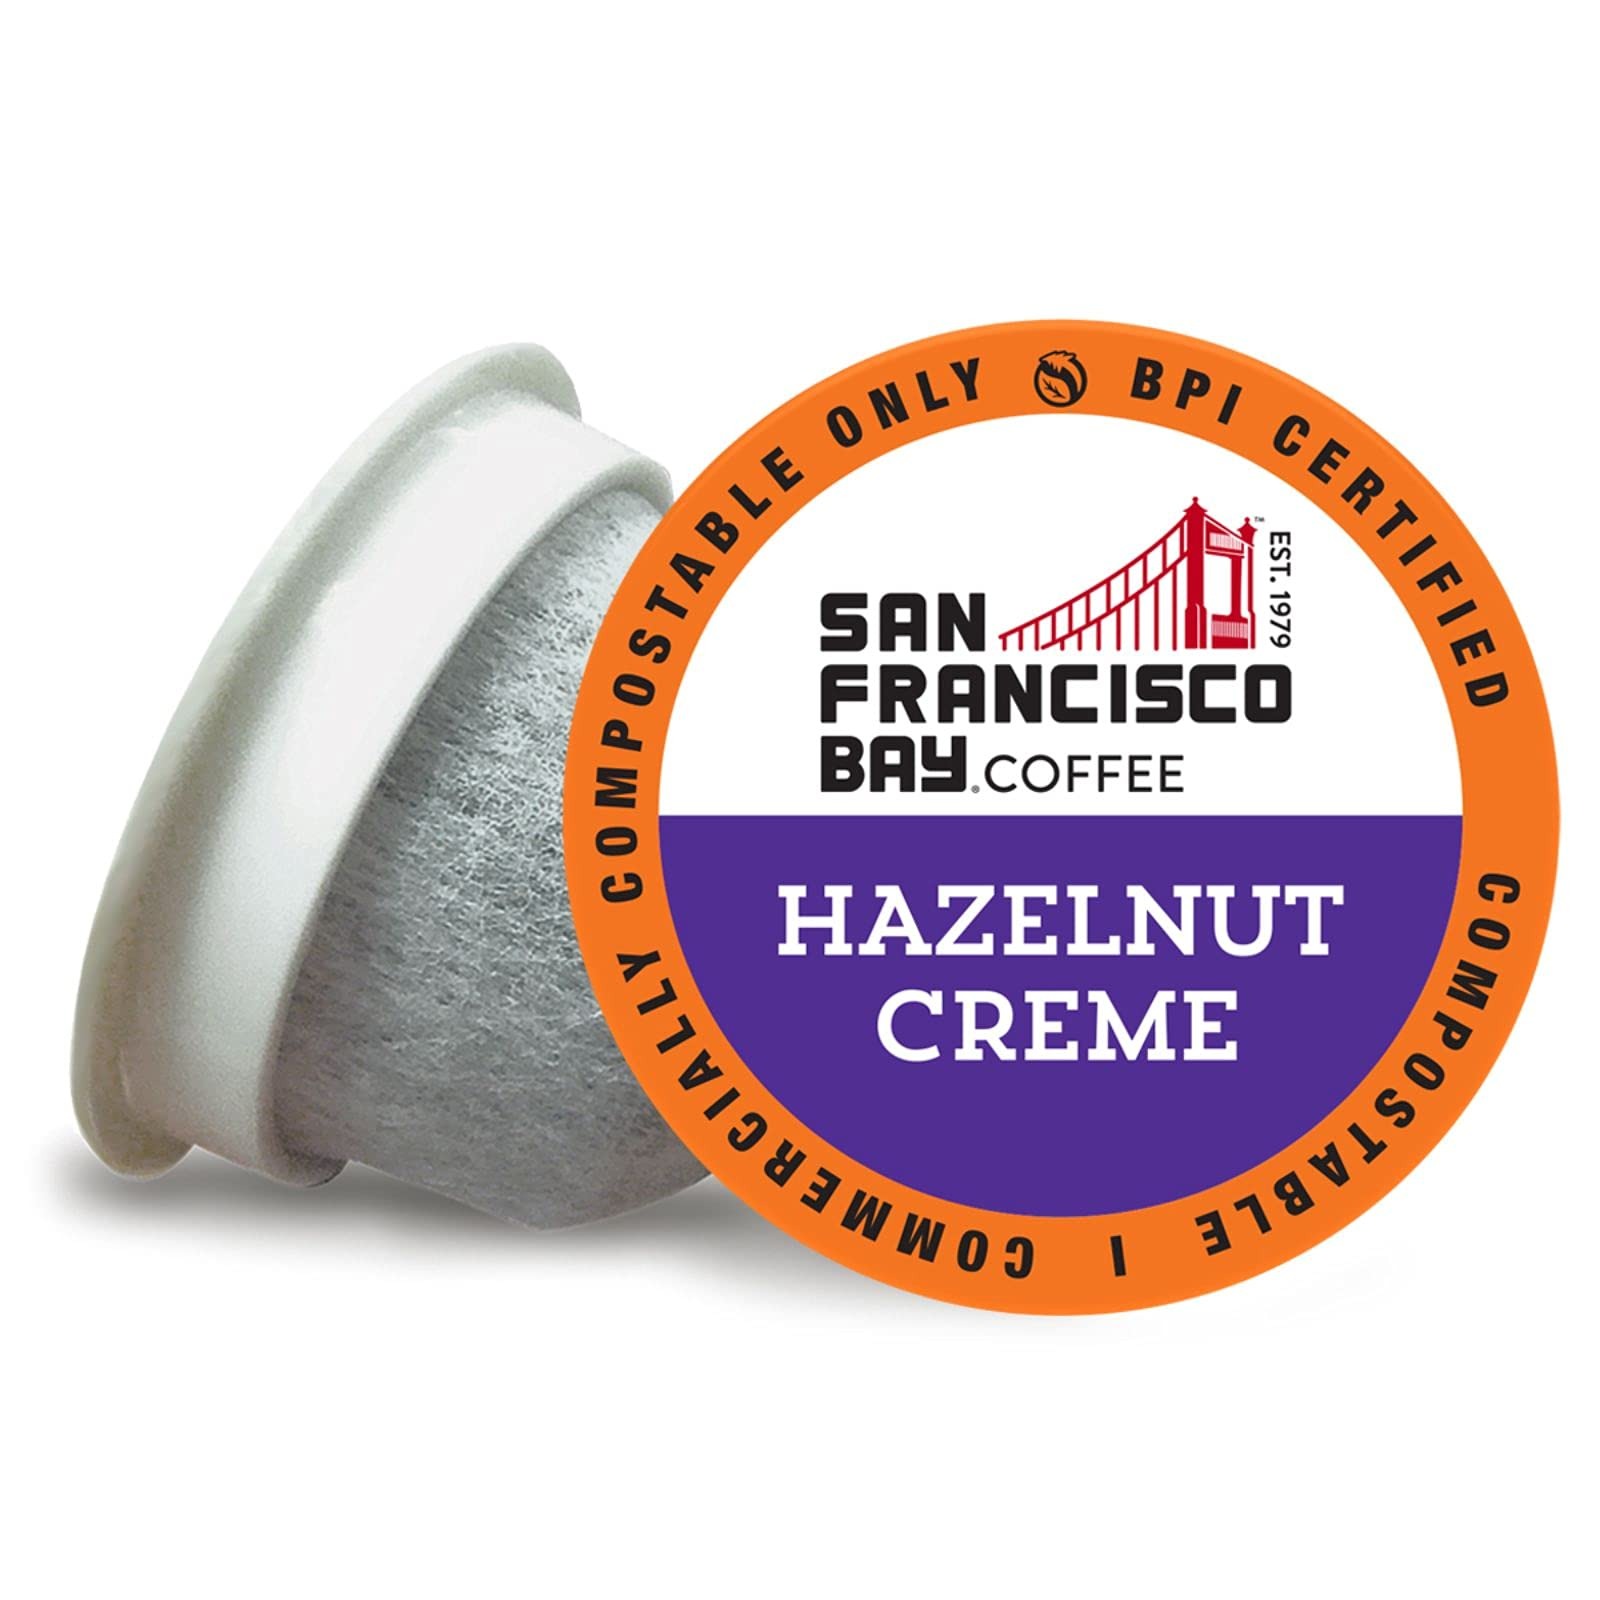
Item Name: San Francisco Bay Compostable Coffee Pods - Hazelnut Crème (36 Ct) K Cup Compatible including Keurig 2.0, Flavored, Medium Roast
Bullet Point 1: Hazelnut Creme is our ideal flavored coffee. Enjoy fragrant hazelnut, rich flavor and a hint of sweetness in your coffee cup.
Bullet Point 2: KEURIG COMPATIBLE: Our OneCup Coffee Pods are specially designed for use with K-cup style single serve brewers including Keurig 2.0. SF Bay Coffee is not affiliated with Keurig Green Mountain.
Bullet Point 3: QUALITY COFFEE: San Francisco Bay Coffee uses only 100% arabica coffee and certified Kosher coffee beans. Hand picked and grown in high altitude. We're so confident you'll love it, we back it with a satisfaction guarantee.
Bullet Point 4: ECO-FRIENDLY, COMPOSTABLE: OneCup pods, including the outer bag and one-way coffee valve, are made from plant-based materials and are certified commercially compostable by BPI.
Bullet Point 5: SF BAY COFFEE is a family owned, American made company with a rich tradition. Our reputation reflects on us as a family so if you're ever not happy with your purchase, call us and we'll make it right.
Value: 36.0
Unit: Count

Price: 30.395